Interstate 229 (South Dakota)

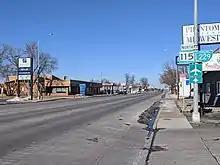
The I-229 Downtown Loop and SD 115 on Minnesota Avenue

The BPR later included the bypass in their 1955 recommendation for urban routes that would form the national Interstate Highway System, which was approved by the U.S. Congress in 1956. The route was revised to connect with a new western bypass southwest of Sioux Falls and continue to the northern bypass instead of terminating near downtown. The designation of I-229 for the bypass was approved by the American Association of State Highway Officials in November 1958.